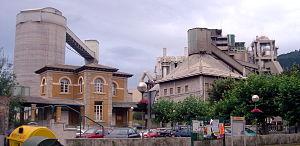
Lemoa en basque ou Lemona en espagnol est une commune de Biscaye dans la communauté autonome du Pays basque en Espagne.